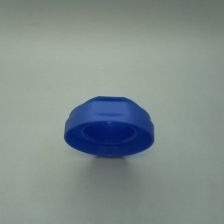
Color: blue
Cap type: flip-top cap